What a Night! (1958 film)

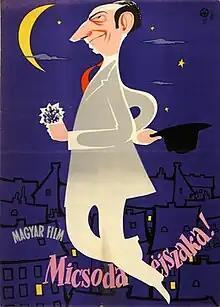

What a Night! (Hungarian: Micsoda éjszaka!) is a 1958 Hungarian comedy film directed by György Révész and starring Kálmán Latabár, Klári Tolnay and Éva Ruttkai. It was shot at the Hunnia Studios in Budapest. The film's sets were designed by the art director Melinda Vásáry.